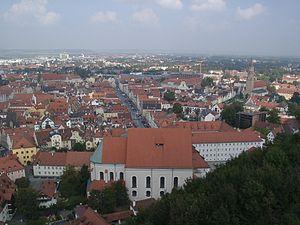
L'église Saint-Ignace est l'ancienne église jésuite de la ville de Landshut, en Bavière. Construite à partir de 1631, elle était l'église du collège jésuite qui la jouxte et dont les bâtiments sont aujourd'hui occupés par la direction de la Police de Landshut. L'église se trouve à l'extrémité du nouveau quartier à la limite du Hofberg et, comme lieu de culte, dépend de l'église paroissiale Saint-Martin.